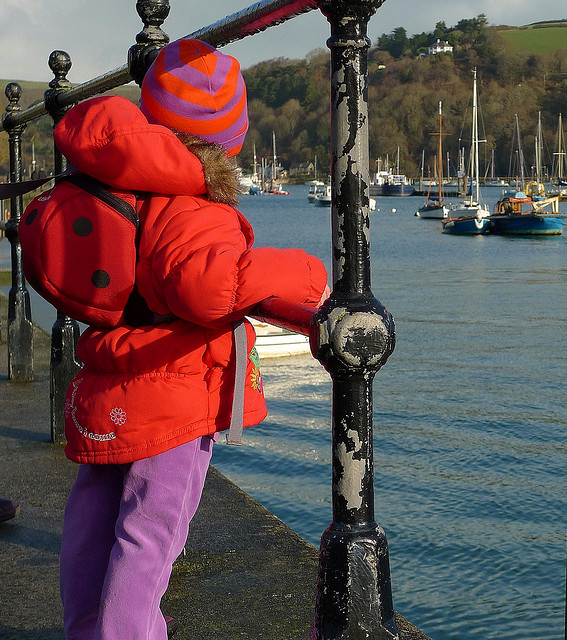
user: Given an image and a question. Answer the question in a short answer. Question: Where is this picture taken? Short Answer:
assistant: lake